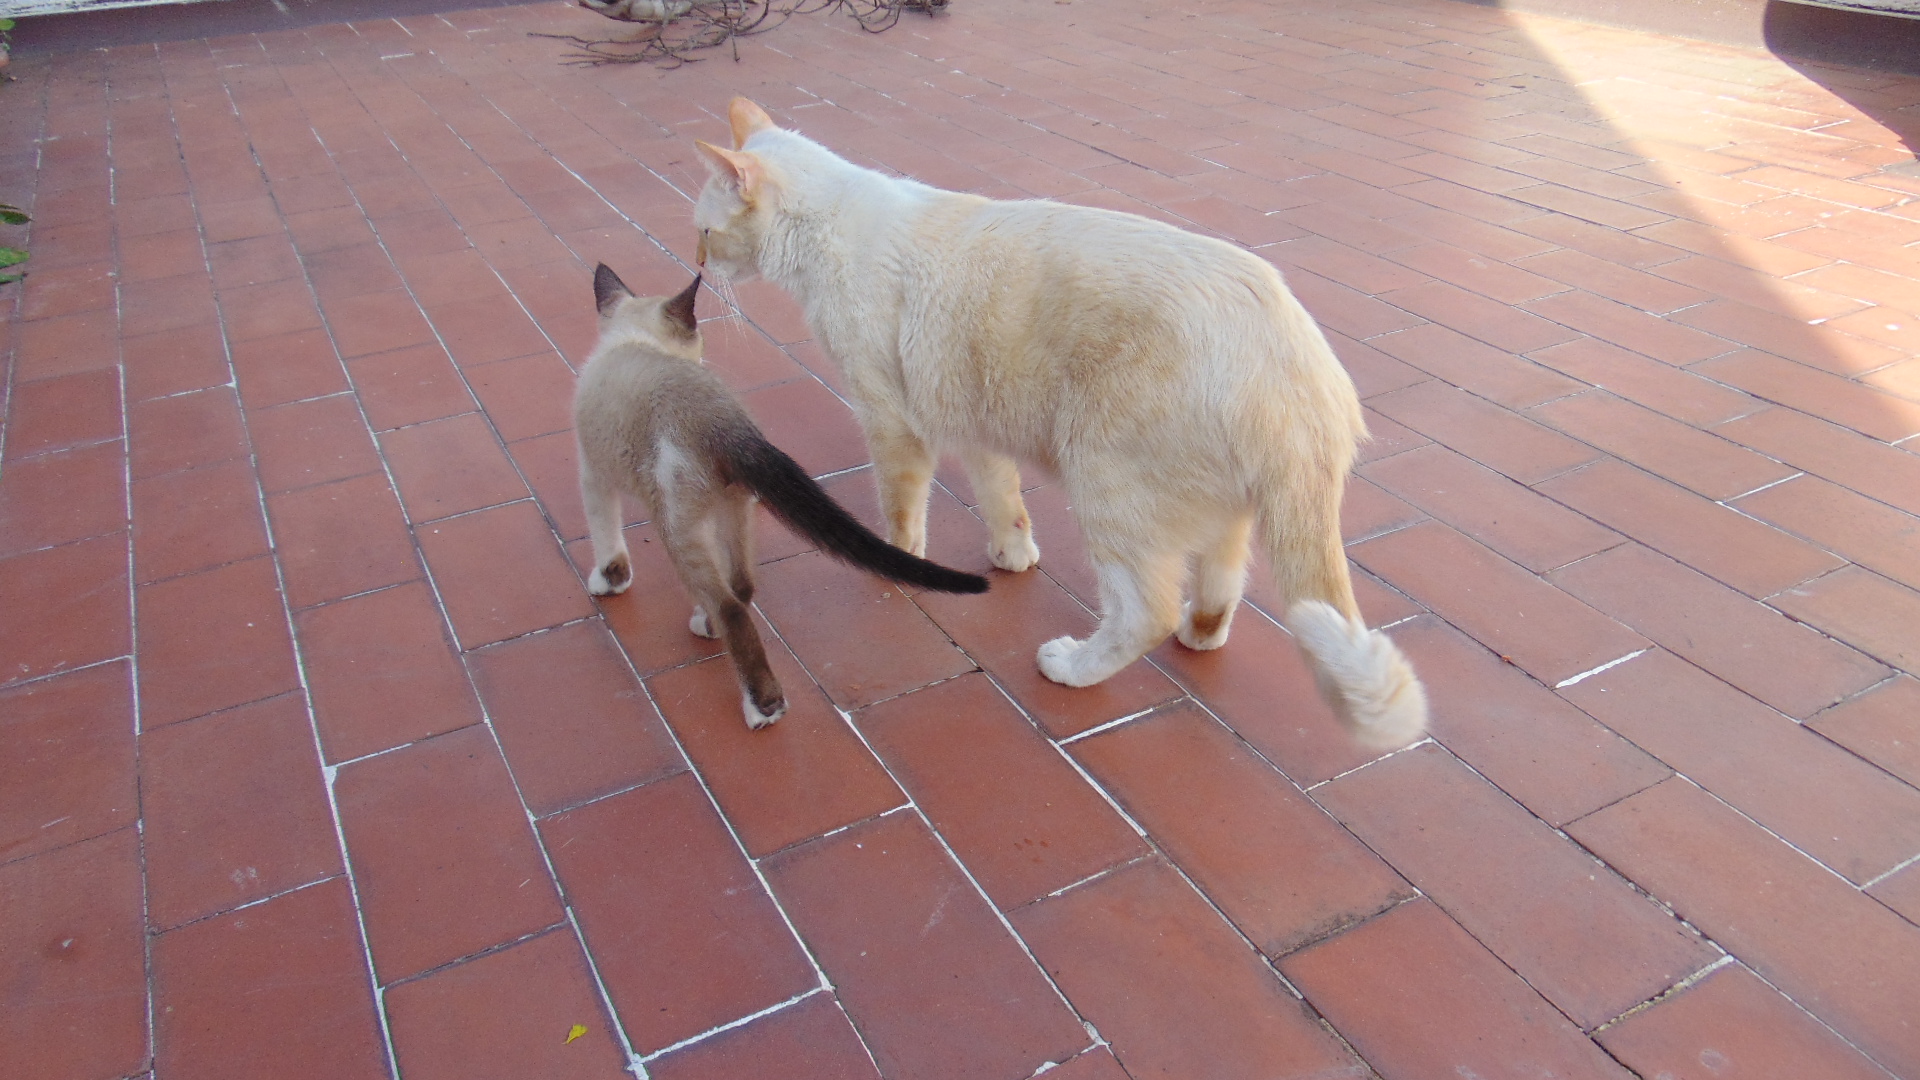
cats, cat, mammal, vertebrate, canidae, dog, dog breed, carnivore, white shepherd, berger blanc suisse, tail, sporting group, kintamani, fawn